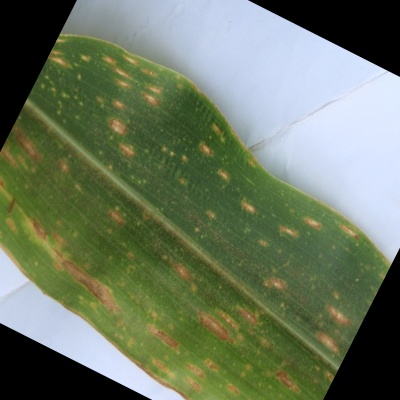
Label: Corn_(Maize)___Leaf_Spot